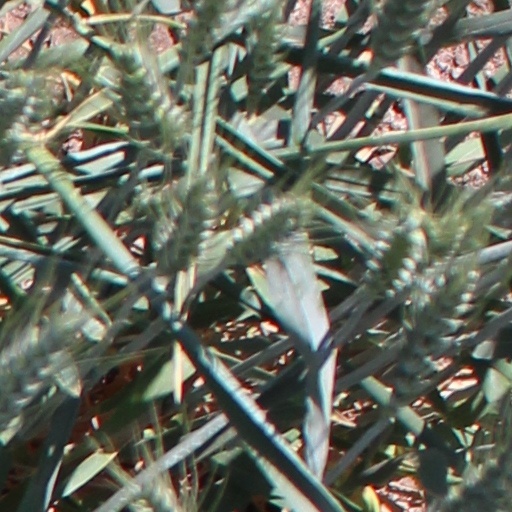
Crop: wheat